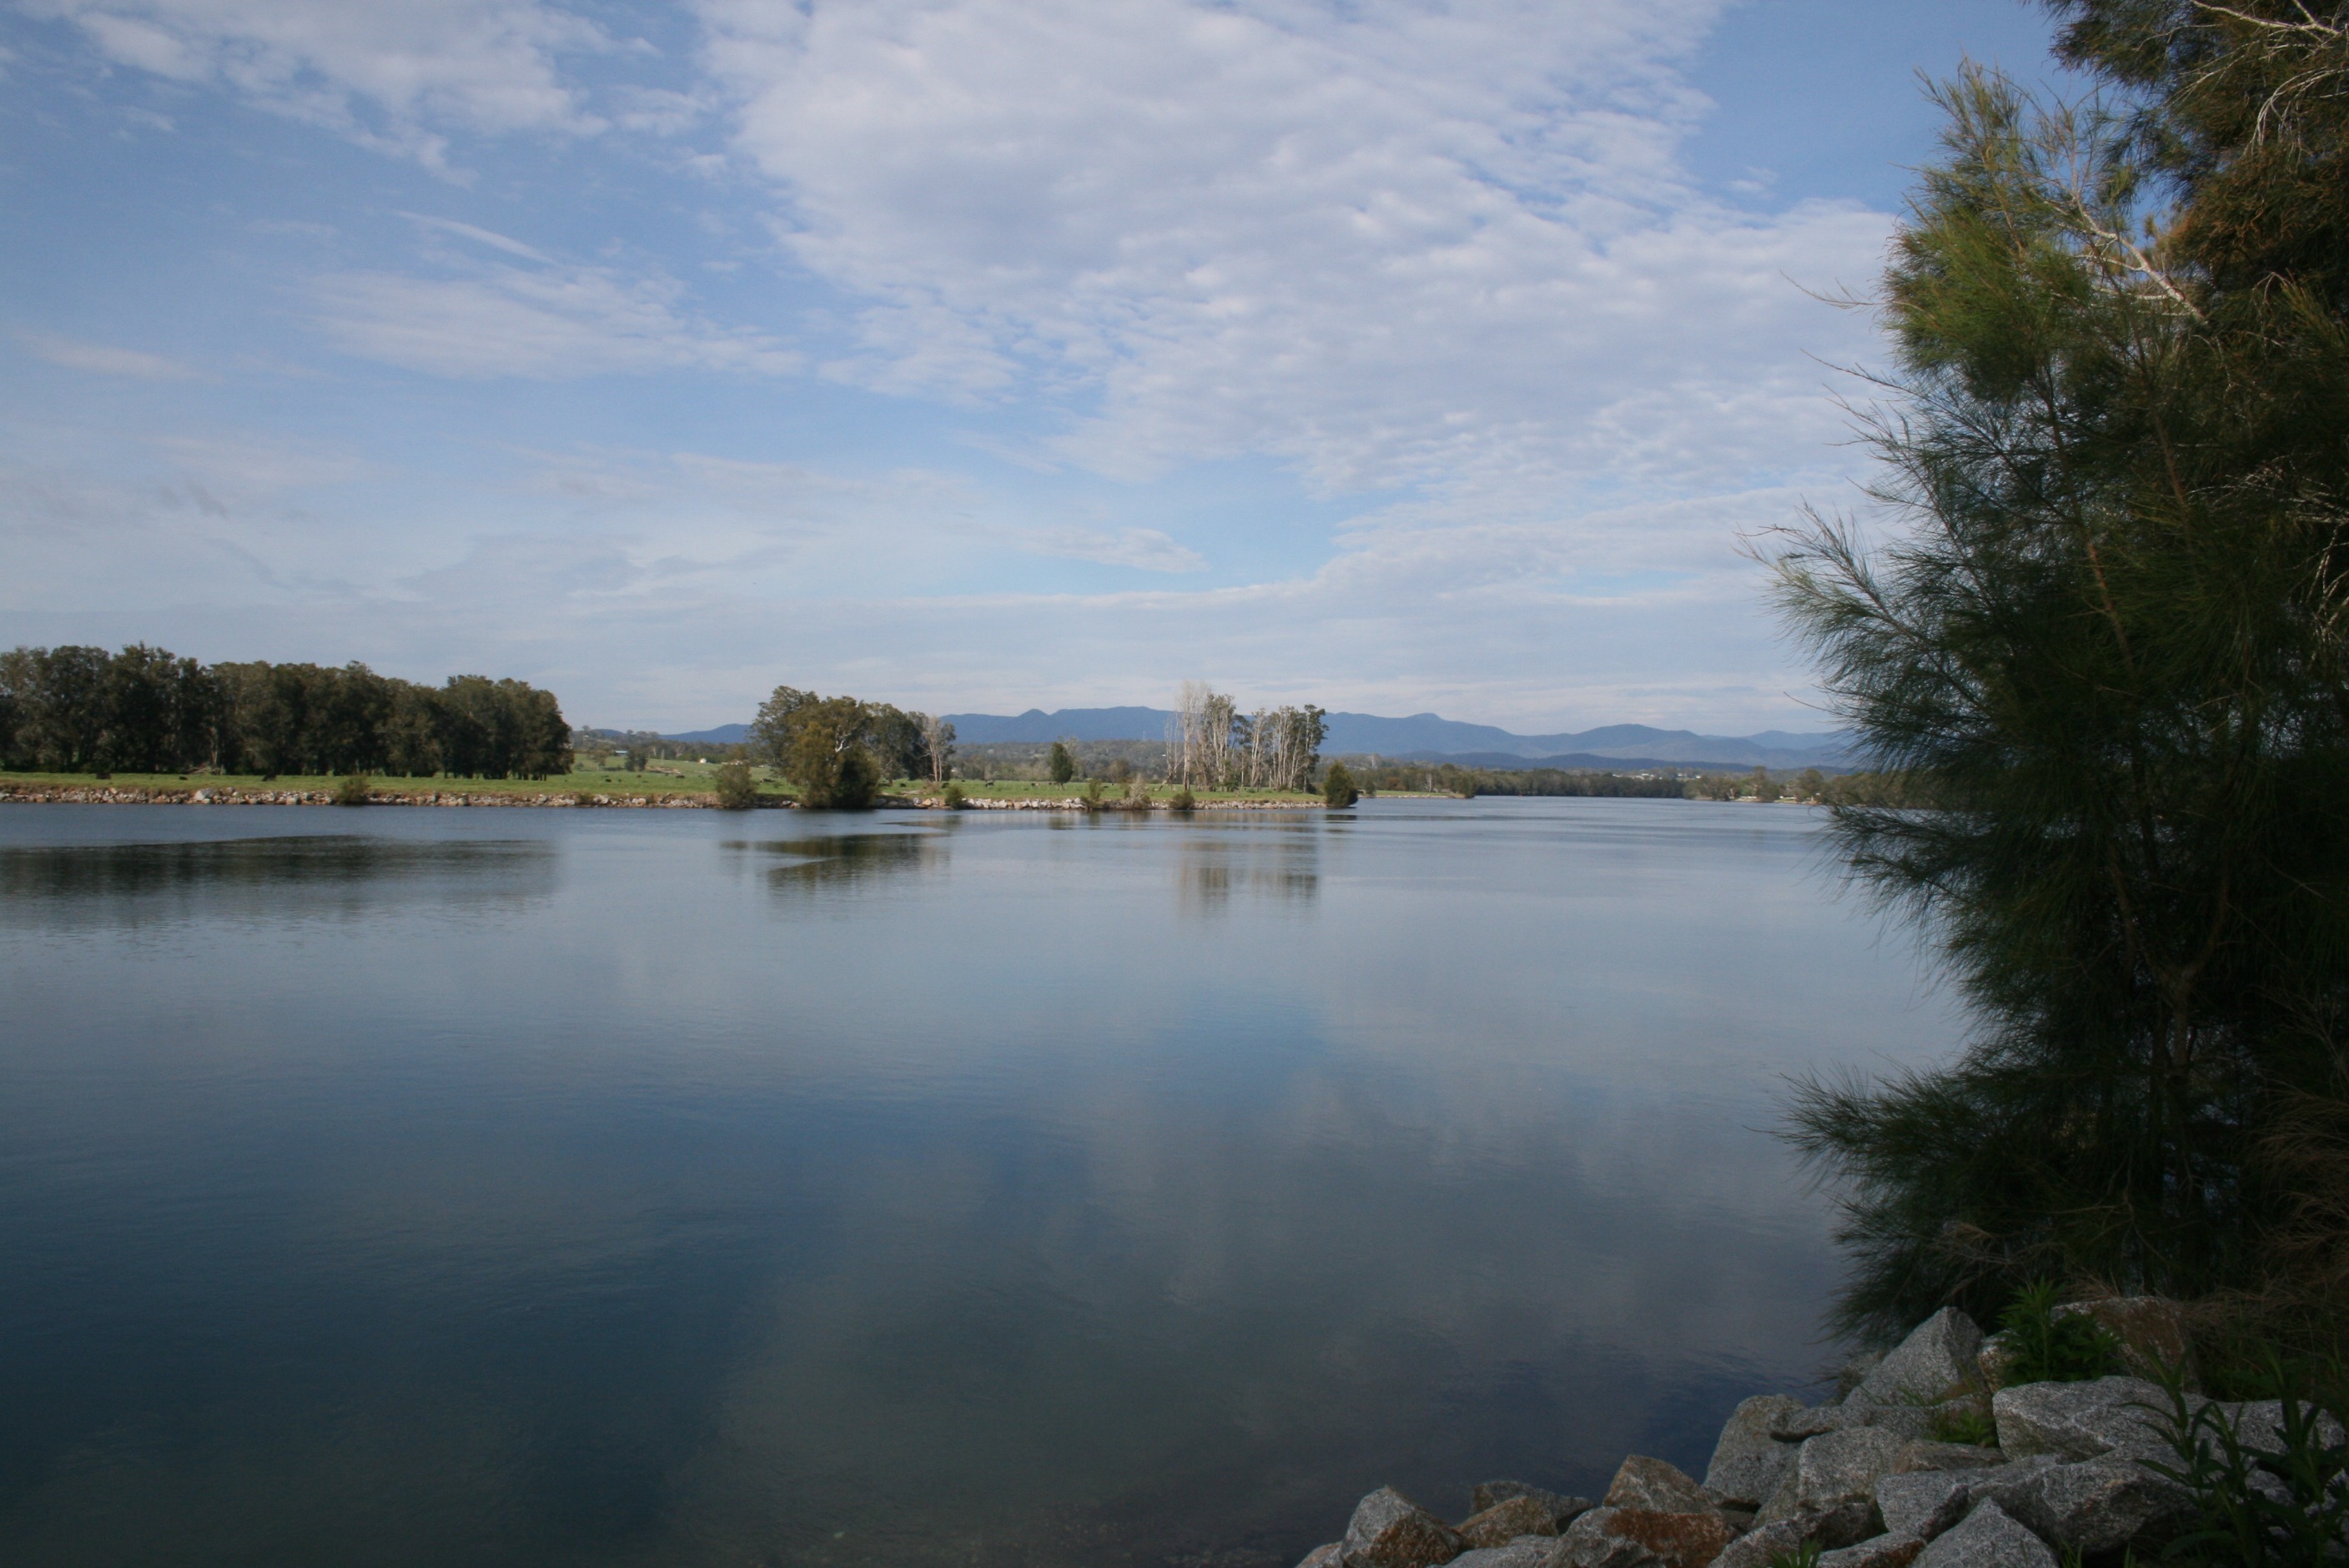
landscape, tree, water, nature, cloud, morning, lake, river, pond, reflection, park, reservoir, body of water, australia, loch, nature conservation, atmospheric phenomenon